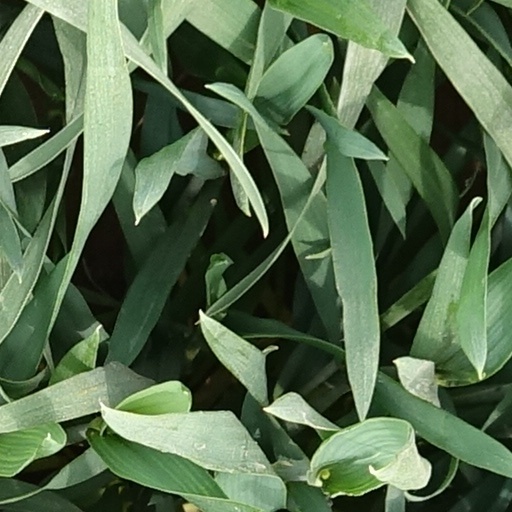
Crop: wheat